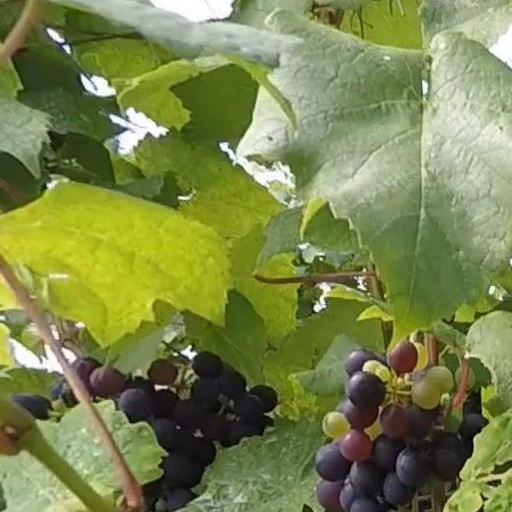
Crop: grape